James McNeish

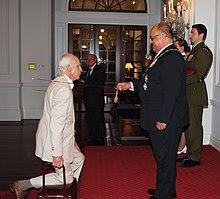
McNeish investiture by Sir Anand Satyanand at Government House, Wellington

It was said about McNeish that among New Zealand novelists, he was the 'wild card'. In an interview with Philip Matthews in 2010 ("Weekend", 26 June 2010), he said: "I've always been an outsider, and I'm quite comfortable with that. To retain your critical sense in a small society like New Zealand, you have to stand apart".